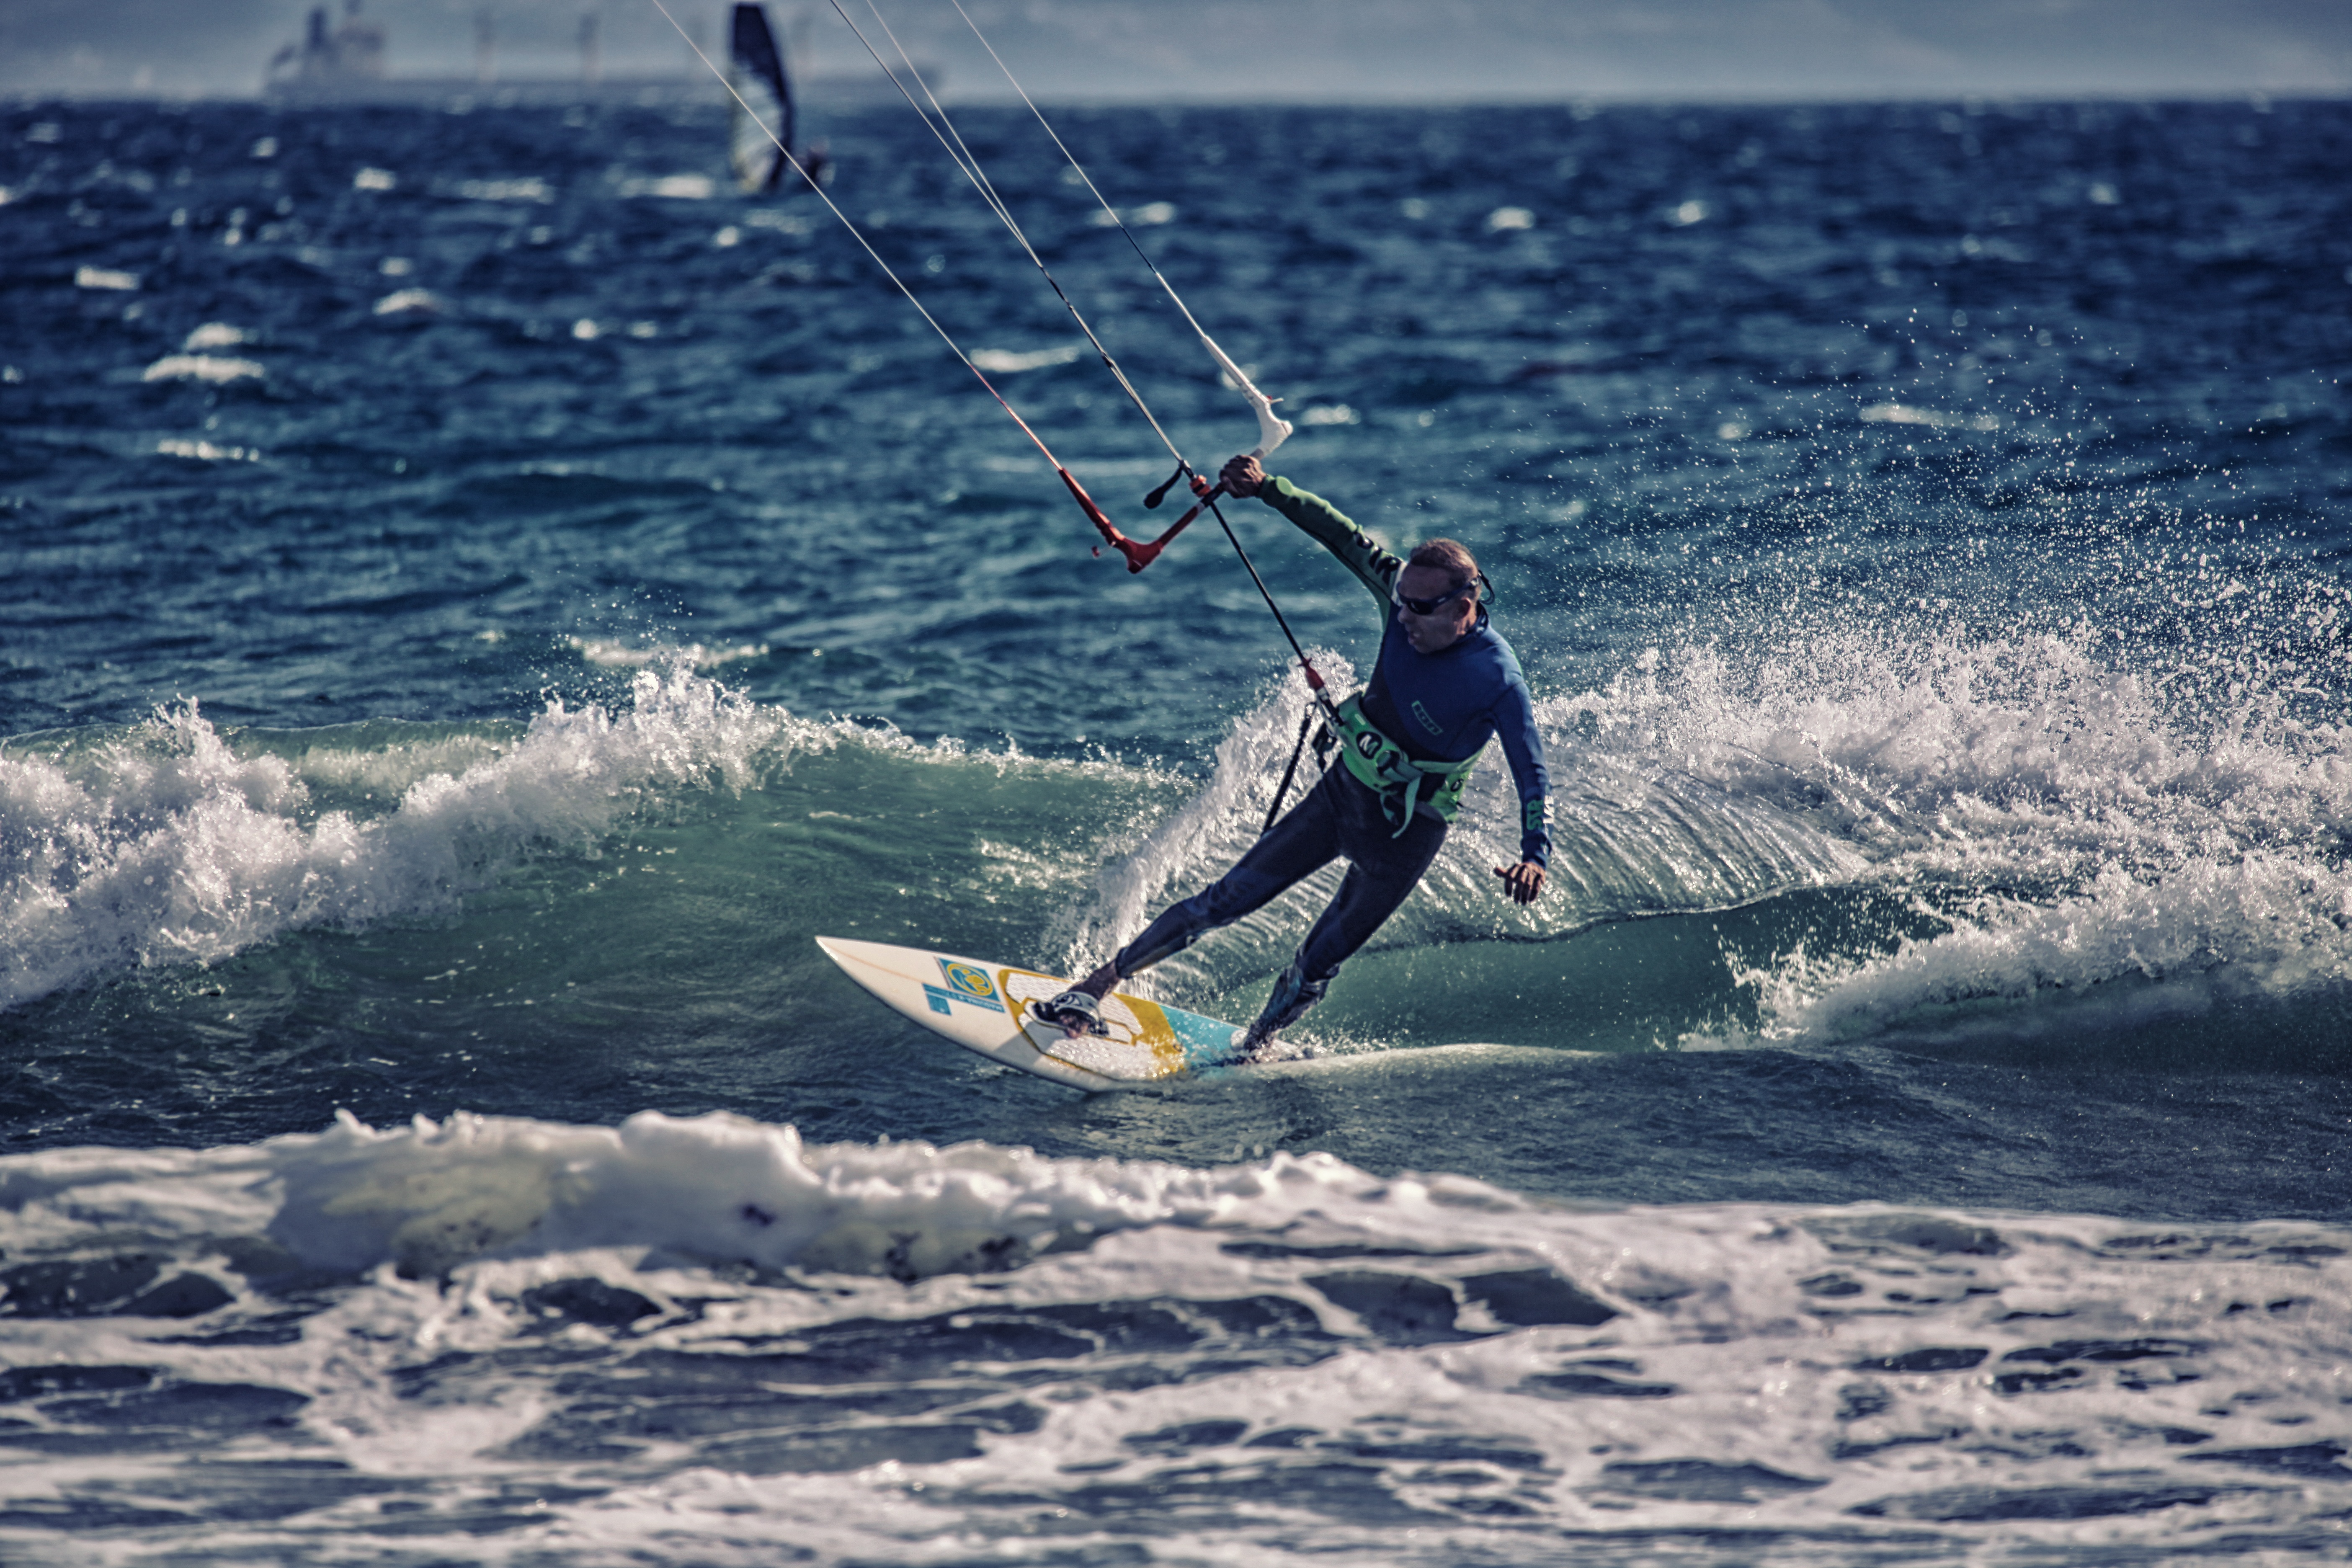
beach, sea, wave, wind, surfing, sailing, surfboard, extreme sport, toy, sports, windsurfing, kitesurfing, rate, water sport, kite surf, windsports, wind wave, boardsport, surfing equipment and supplies, kite sports, surface water sports, individual sports